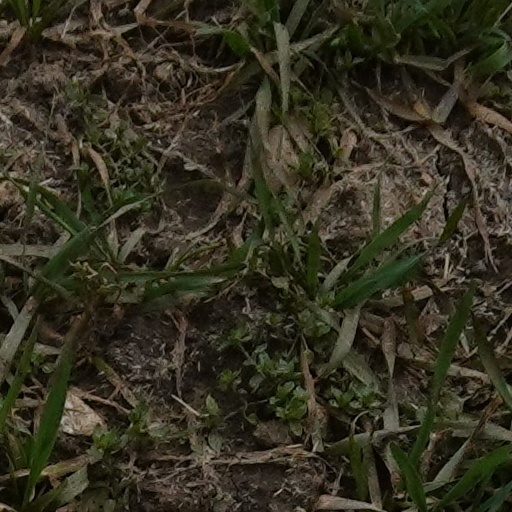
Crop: wheat